Effects of Hurricane Ida in the Northeastern United States

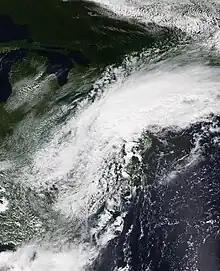
Ida as a powerful extratropical storm over the Northeastern United States

On September 1–2, 2021, Hurricane Ida affected much of the Northeastern United States as an extratropical cyclone, causing catastrophic river and flash flooding. Widespread flooding affected many areas, shutting down numerous roads, halting public transit, and cancelling hundreds of flights. Several rivers overflowed their banks, flooding farmlands, towns, and homes. Hundreds of cars were abandoned on roadways after being stranded in floodwaters and dozens of high-water rescues were performed. Several flash flood emergencies were issued due to the flooding.